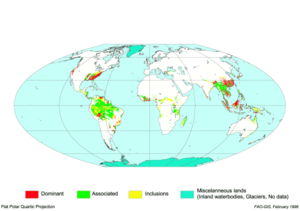
Acrisol
Acrisol udbredelse i verden.
Acrisol er en jordtype. Den er lerrig og er associeret med et fugtigt, tropisk klima. Den findes i Brasilien, ofte i skovområder.